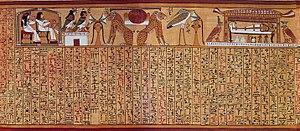
Partie du Papyrus d'Ani servant à illustrer le début du chapitre 17 du Livre des Morts
Selon les Anciens Égyptiens, la composition de l'être humain dépasse la simple dualité entre le corps et l'âme. Chaque individu compte en lui une dizaine de composantes matérielles et immatérielles qui l'intègrent dans la sphère terrestre du sensible et dans la sphère impalpable des dieux et ancêtres. Après la mort, grâce à ses composantes éthérées, l'individu peut espérer une survie posthume dans la tombe et une existence immortelle auprès des puissances surnaturelles qui règlent les phénomènes cosmiques. La conservation du souffle de vie est cependant conditionnée par le respect, la vie durant, des principes de la Maât et par la maîtrise efficace de la magie-Heka. Cette dernière est à la fois une puissance intérieure et un savoir livresque qui permettent aux humains de s'assimiler aux dieux.